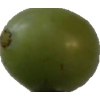
Label: grape